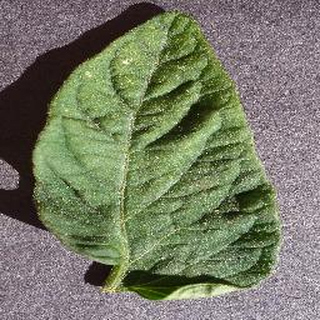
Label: healthy_tomato